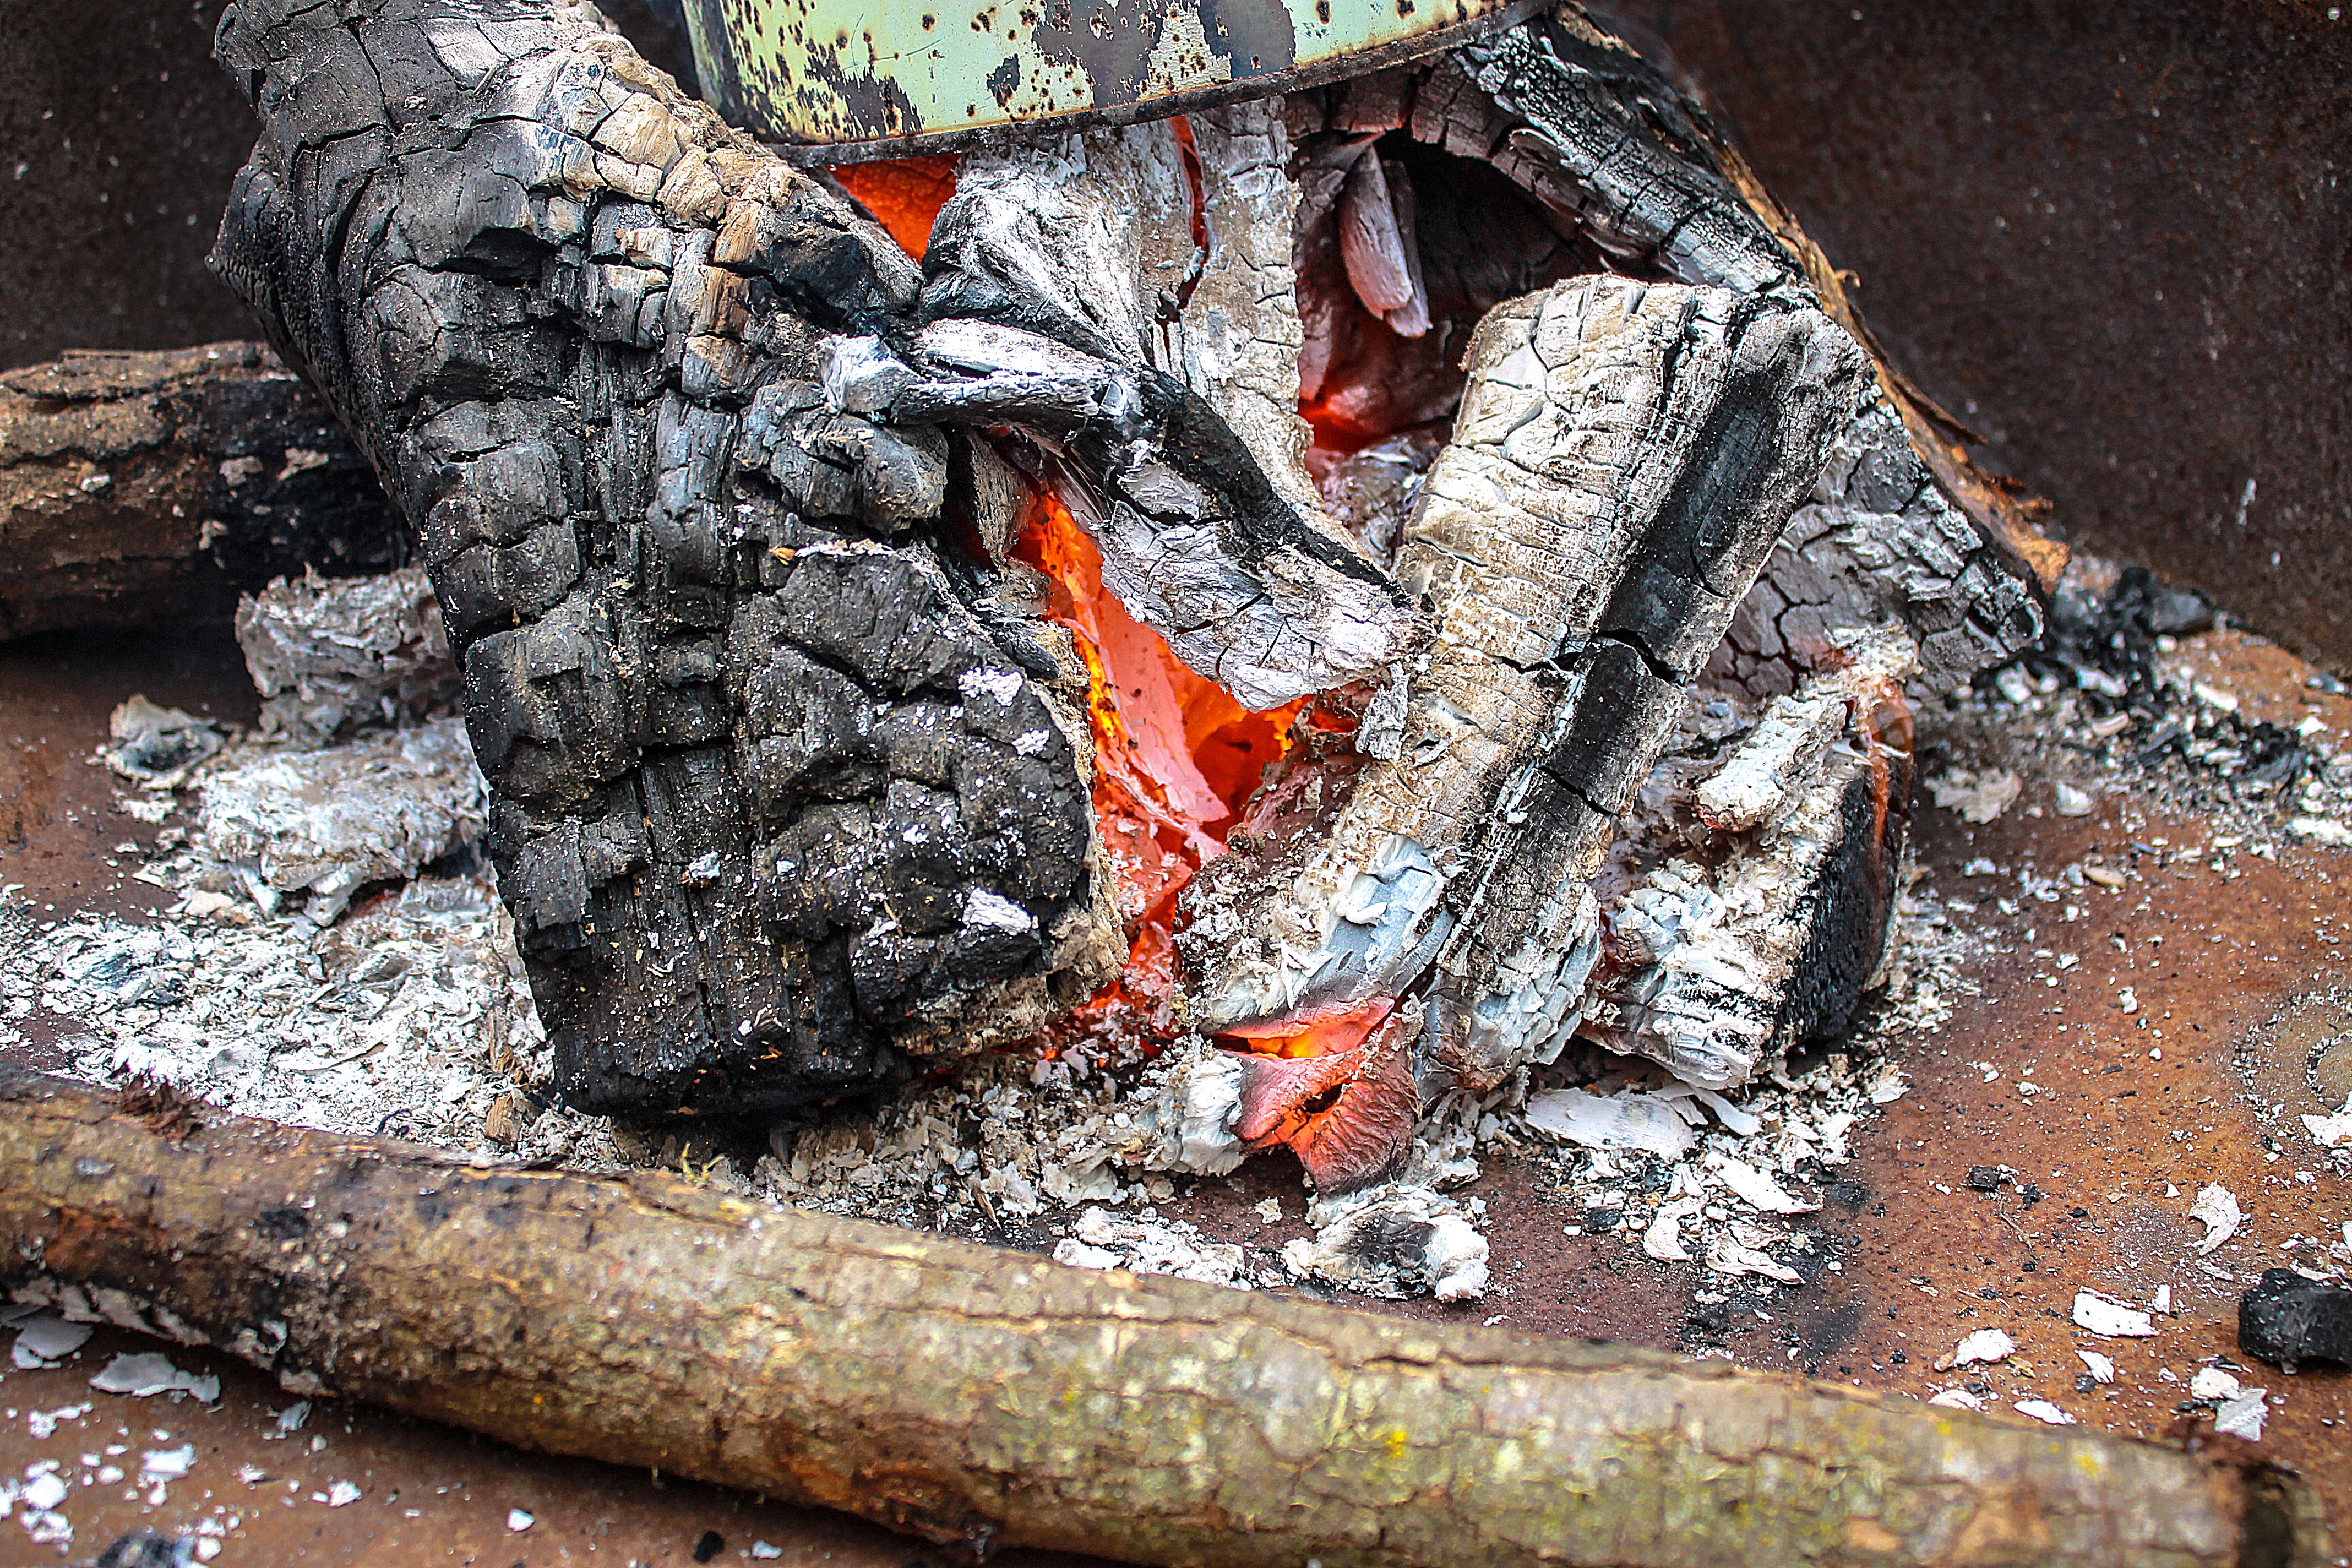
tree, rock, wood, fire, soil, campfire, material, geology, embers, lena